Reiner Maurer

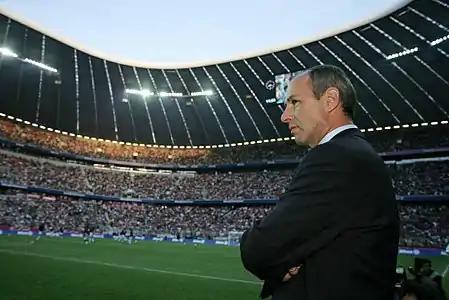
Maurer in the Allianz Arena in 2005

Reiner Maurer (born 16 February 1960) is a German football coach and a former player. He is the assistant coach of Chinese Super League club Qingdao West Coast. Maurer played as a midfielder. He represented Beijing Guoan